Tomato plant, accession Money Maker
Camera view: vertical (180 deg); turntable rotation: 270 degrees
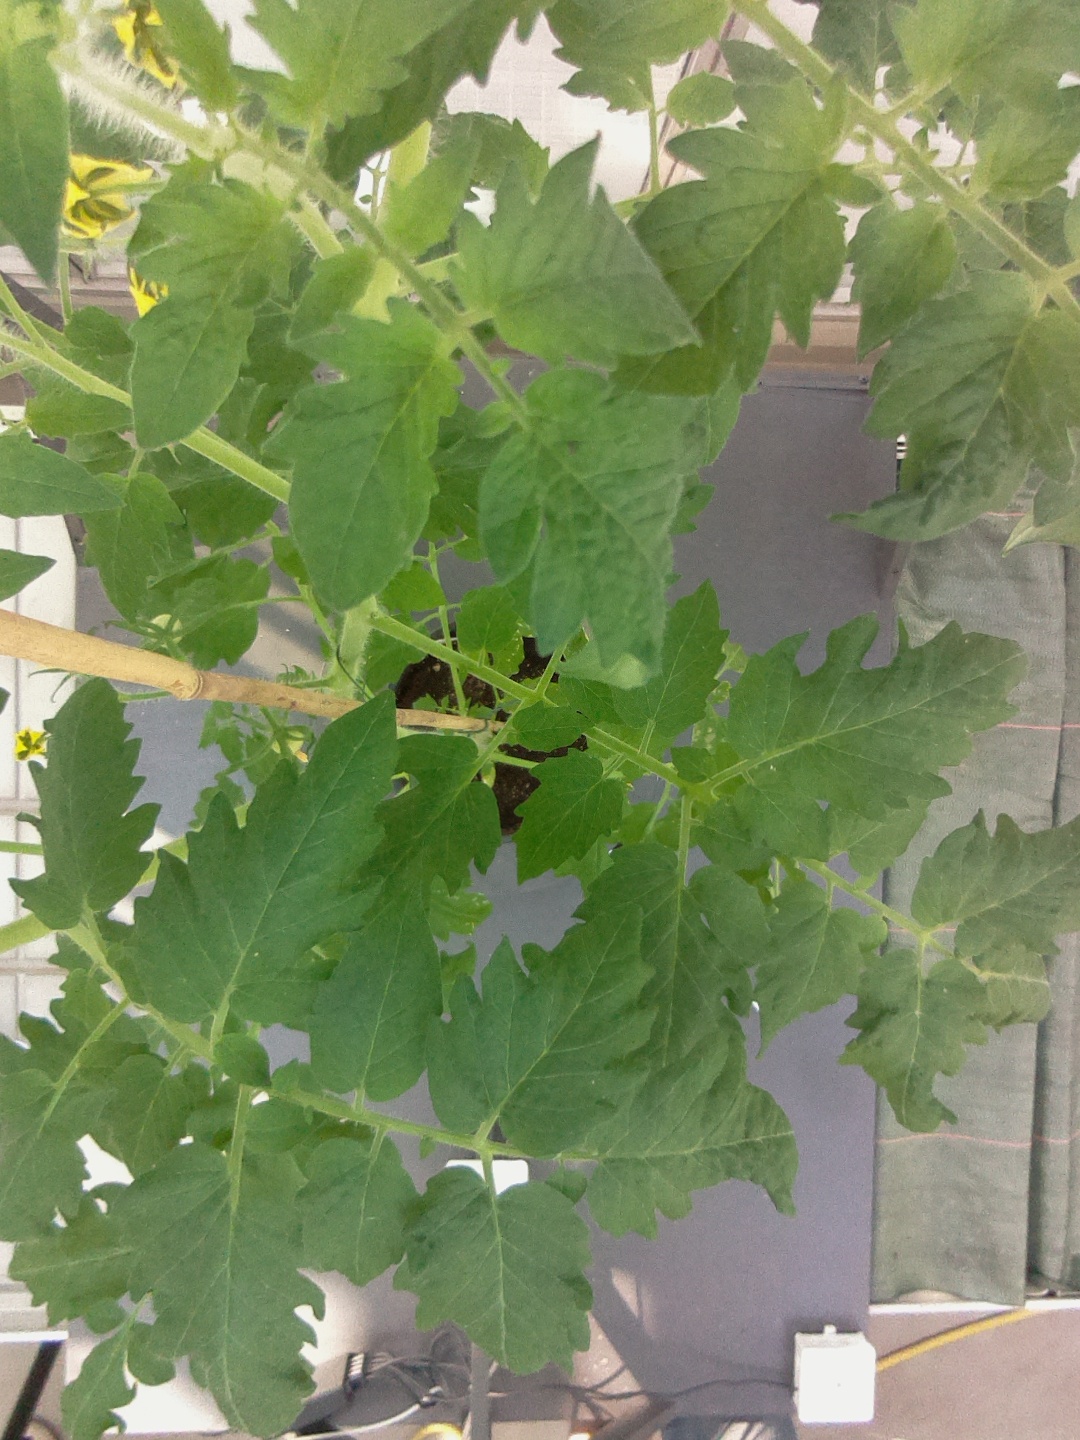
BBCH growth stage 70: Fruits at the main stem or branches visibles